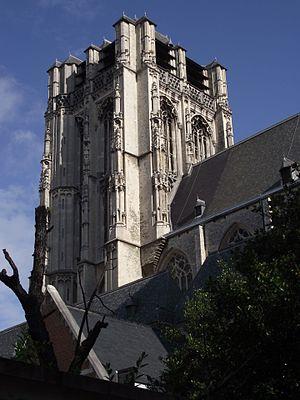
Anvers, Eglise Saint-Jacques, XV-XVI siècleItaliano: Anversa, Chiesa di San Giacomo, XV-XVI secolo